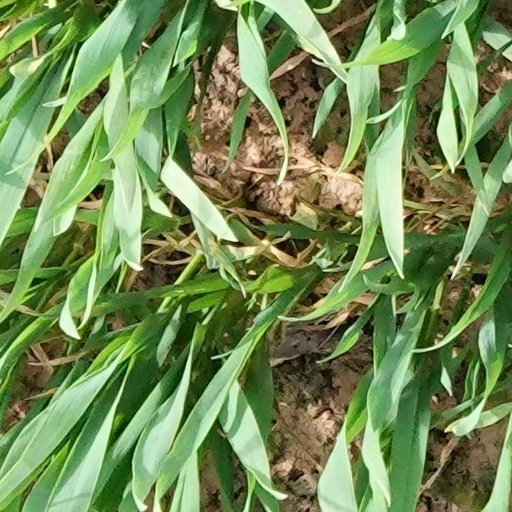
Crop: wheat